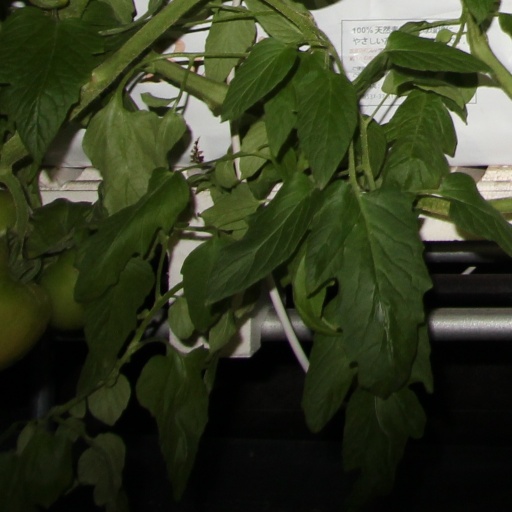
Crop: tomato